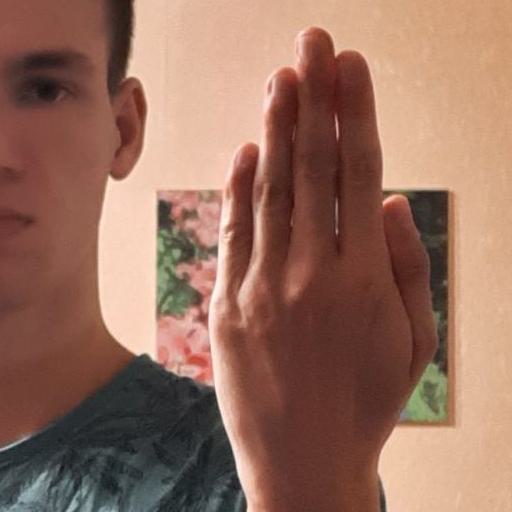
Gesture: stop_inverted